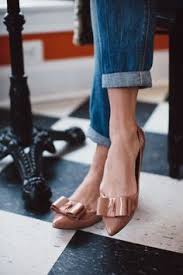
Label: Ballet Flat